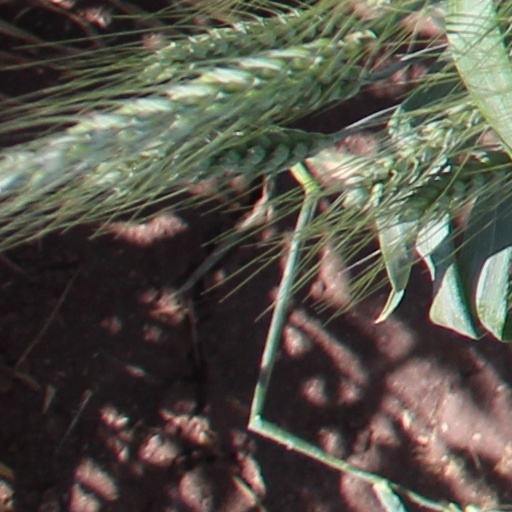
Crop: wheat